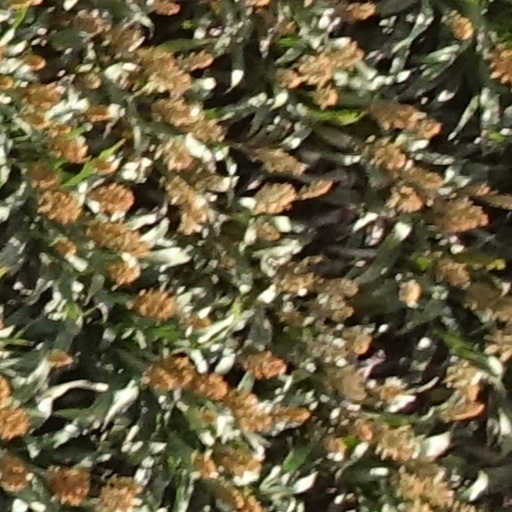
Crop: sorghum